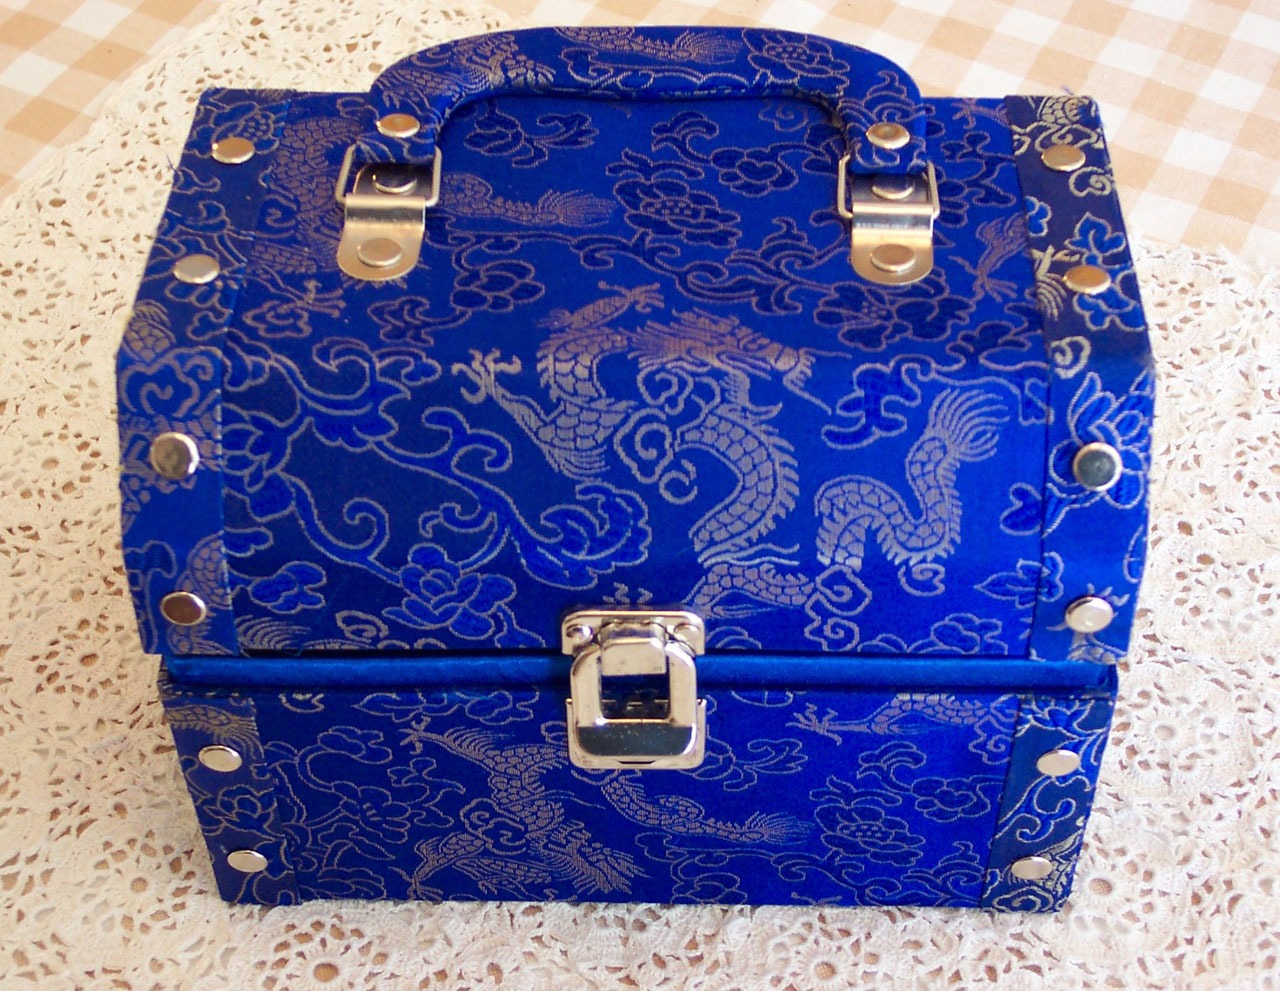
pattern, bag, blue, box, handbag, chest, product, design, royal, treasure, jewelery, satin, cobalt blue, electric blue